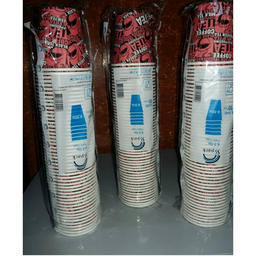
Label: paper